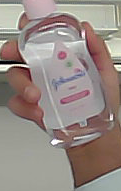
Product: johnson_baby